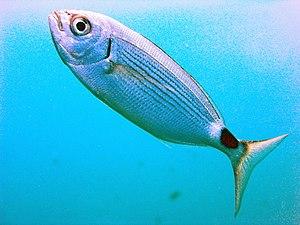
Lo guarracino est une chanson napolitaine populaire écrite sous la forme d'un virelangue de dix-neuf strophes et composée sur un rythme soutenu de tarentelle par des auteurs inconnus au XVIIIᵉ siècle. Elle raconte une histoire d'amours et de querelles entre poissons de la baie de Naples.